Receiver operating characteristic

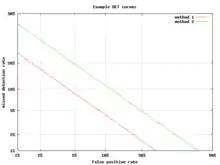
Example DET graph

An alternative to the ROC curve is the detection error tradeoff (DET) graph, which plots the false negative rate (missed detections) vs. the false positive rate (false alarms) on non-linearly transformed x- and y-axes. The transformation function is the quantile function of the normal distribution, i.e., the inverse of the cumulative normal distribution. It is, in fact, the same transformation as zROC, below, except that the complement of the hit rate, the miss rate or false negative rate, is used. This alternative spends more graph area on the region of interest. Most of the ROC area is of little interest; one primarily cares about the region tight against the "y"-axis and the top left corner – which, because of using miss rate instead of its complement, the hit rate, is the lower left corner in a DET plot. Furthermore, DET graphs have the useful property of linearity and a linear threshold behavior for normal distributions. The DET plot is used extensively in the automatic speaker recognition community, where the name DET was first used. The analysis of the ROC performance in graphs with this warping of the axes was used by psychologists in perception studies halfway through the 20th century, where this was dubbed "double probability paper".